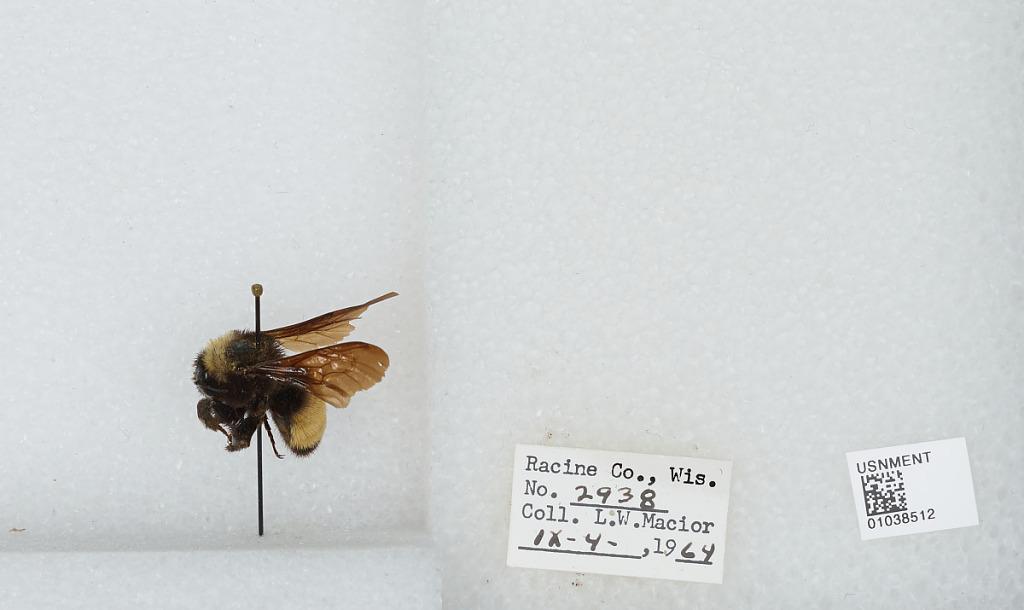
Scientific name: Bombus (Fervidobombus) pensylvanicus pensylvanicus (De Geer)
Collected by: L. Macior
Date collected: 1964-9-4
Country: United States
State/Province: Wisconsin
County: Racine
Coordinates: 42.78, -87.76